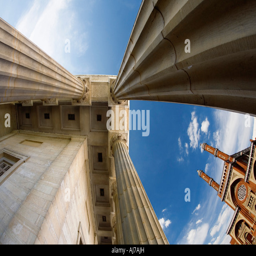
creative view seen from the huge columns of religious leader in chains